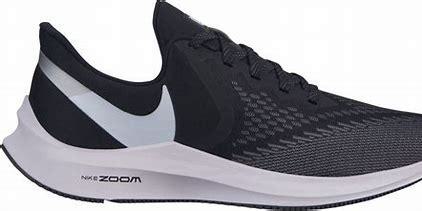
Brand: Nike
Model: Air Zoom Winflo 6